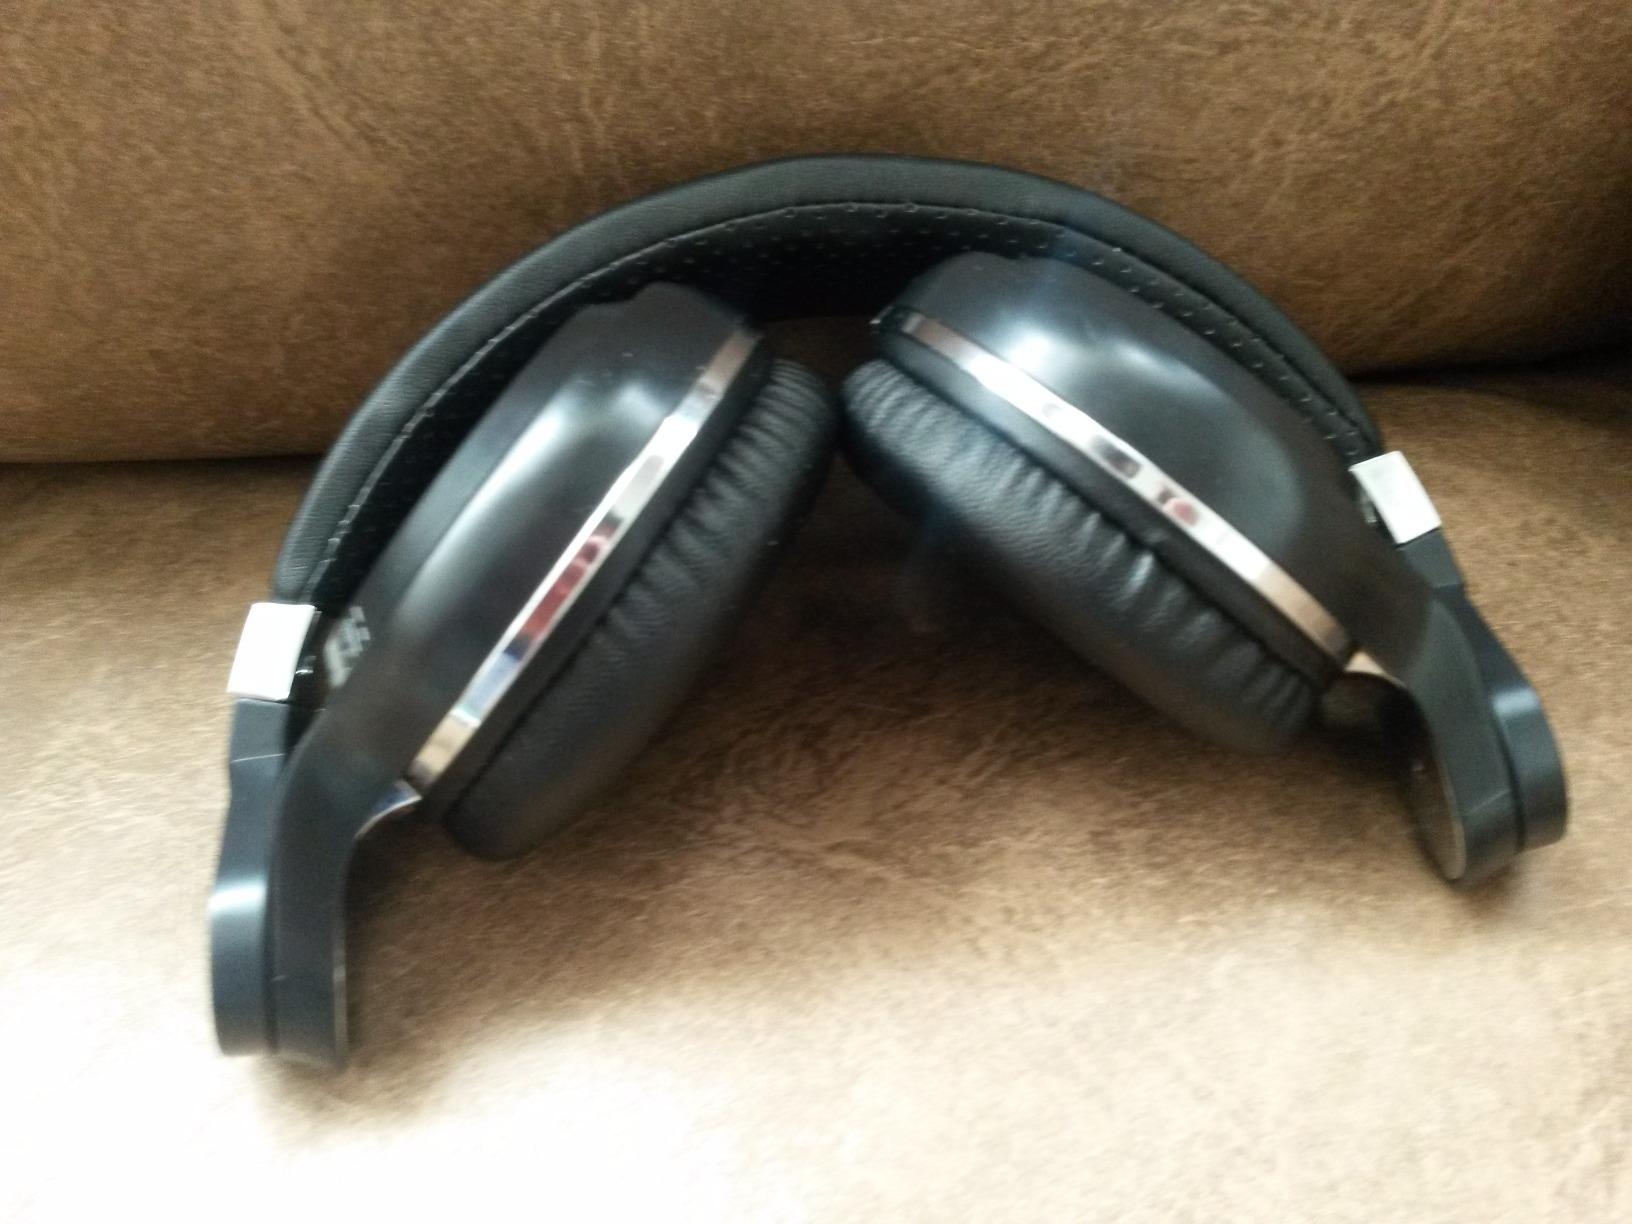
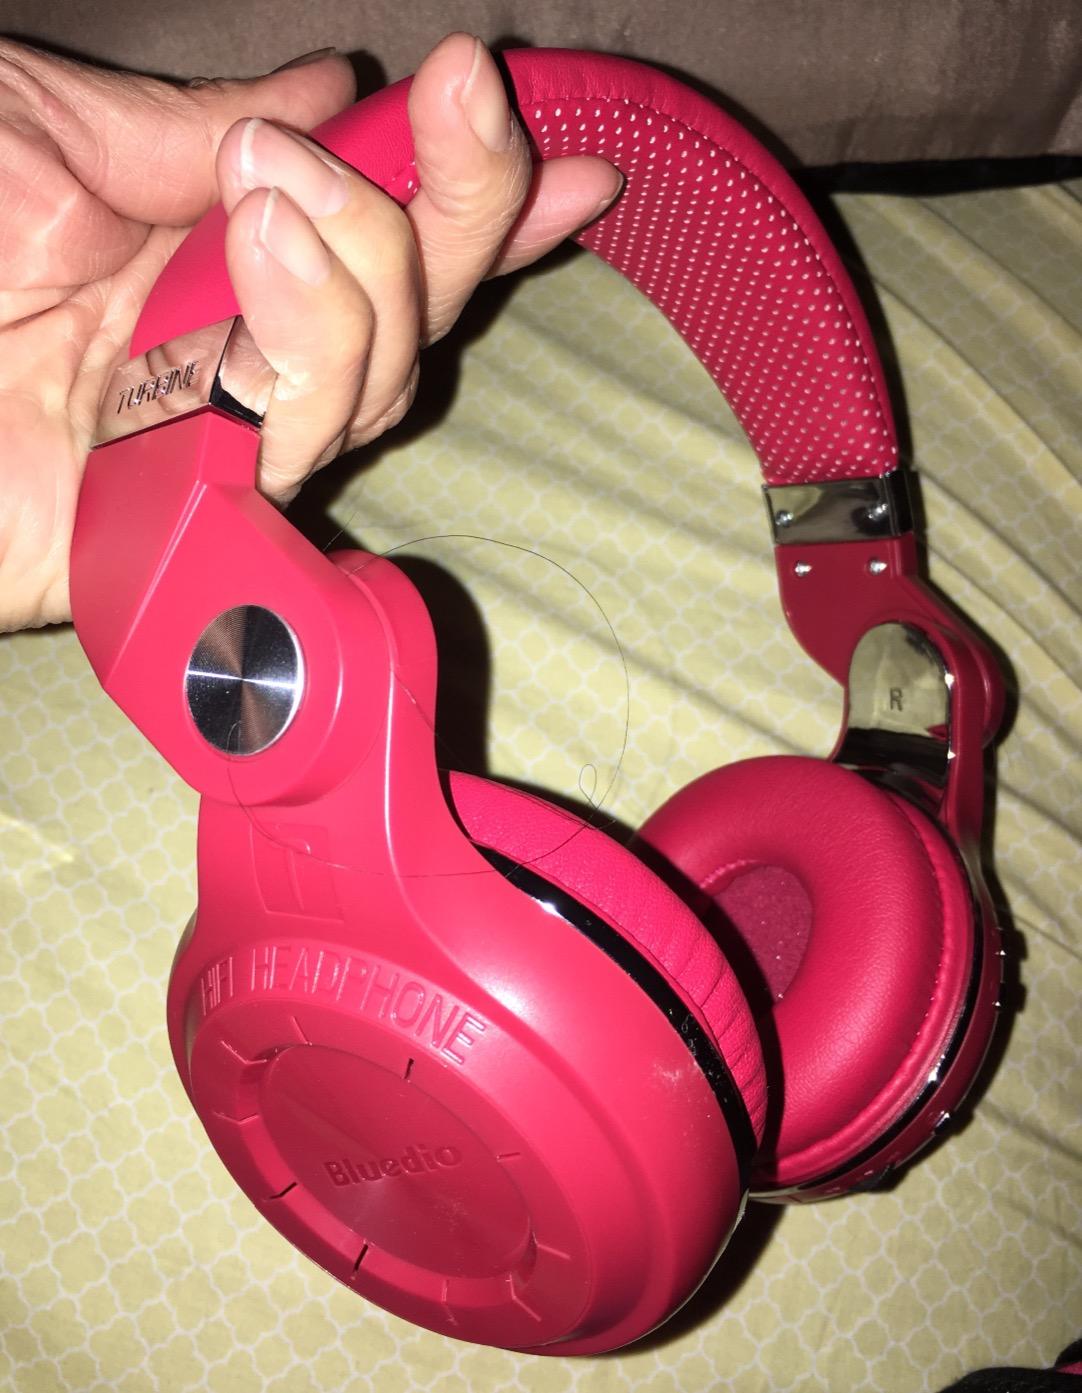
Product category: headphones
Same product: no